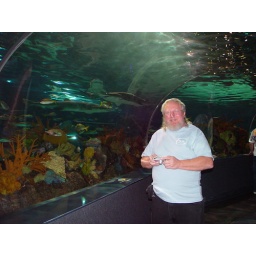
Here Brent is in Shark Lagoon.Shark Lagoon is a ACRYLIC TUNNEL, with fish swimming all around you.